John Bollons

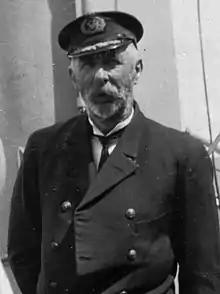
Bollons in November 1923

John Peter Bollons (10 November 1862 – 18 September 1929) was a New Zealand marine captain, naturalist and ethnographer. For many years he captained New Zealand government steamers, including the NZGSS "Hinemoa", which undertook lighthouse work and patrols through New Zealand's subantarctic islands. Bollons Island, in the Antipodes Islands, is named after him. In 1928 he was appointed a Companion of the Imperial Service Order.